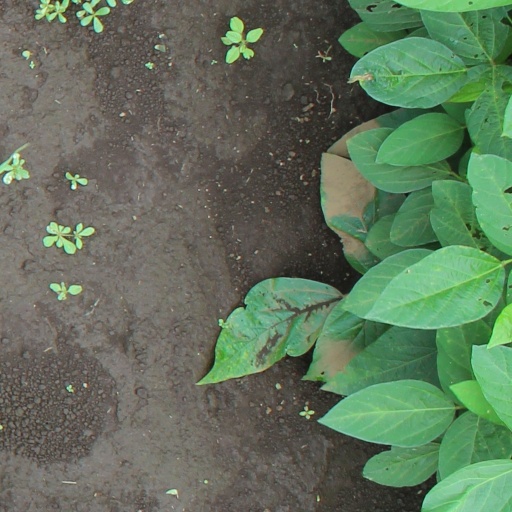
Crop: soybean